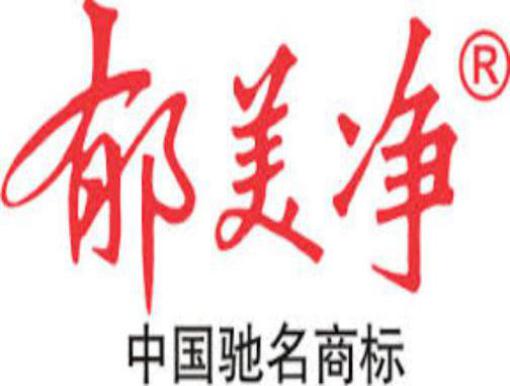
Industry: Necessities